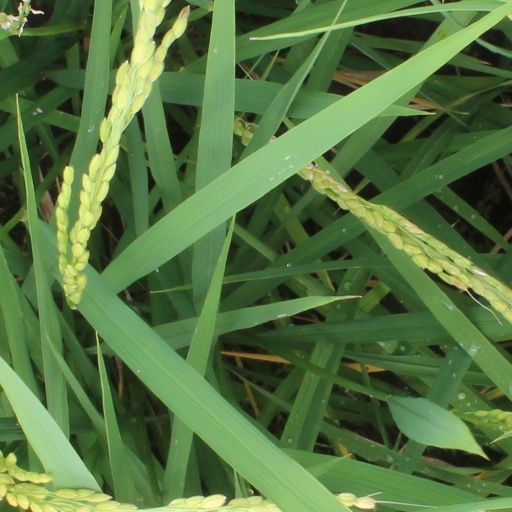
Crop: rice